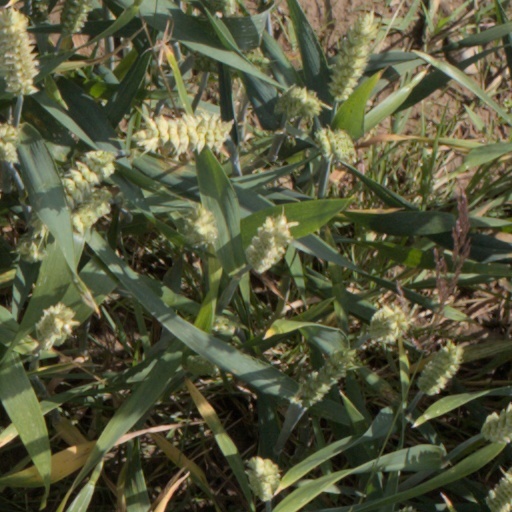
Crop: wheat